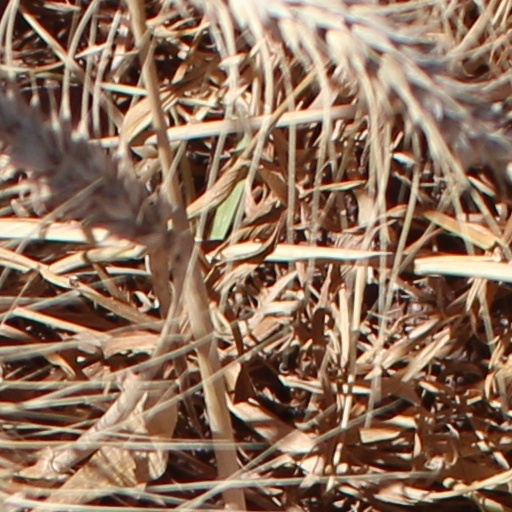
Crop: wheat